Jessikka Aro

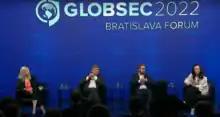
Risking it all for the Truth: Journalists and Media in Crises - Panel in Bratislava in June 2022. Left to right Aro, Konstantin Eggert, Lukáš Onderčanin and Olga Rudenko of the Kyiv Independent

Aro told "Foreign Policy" that the US State Department had informed her in January 2019 that she would be one of the winners of the 2019 International Women of Courage Awards. The notification, described as a "regrettable error" by a State Department representative, was rescinded shortly before the award ceremony. According to Aro and U.S. officials familiar with the internal deliberations, the award was rescinded after U.S. officials reviewed Aro's social media posts and found she had criticized President Donald Trump. A US State Department spokesperson did not respond to questions on the identity of the decision maker or the reasons for the decision. The relevant award was presented to Sri Lanka's Marini De Livera instead. An editorial in "The Washington Post" commented: "Ms. Aro deserved the award. She should hold her head high for courage, unlike those who denied her the honor." The United States Senate Committee on Foreign Relations requested an investigation by the Office of the Inspector General of the Department of State, and in September 2020, the Inspector General concluded that the State Department provided a false explanation for rescinding the award.